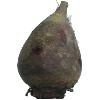
Label: beetroot